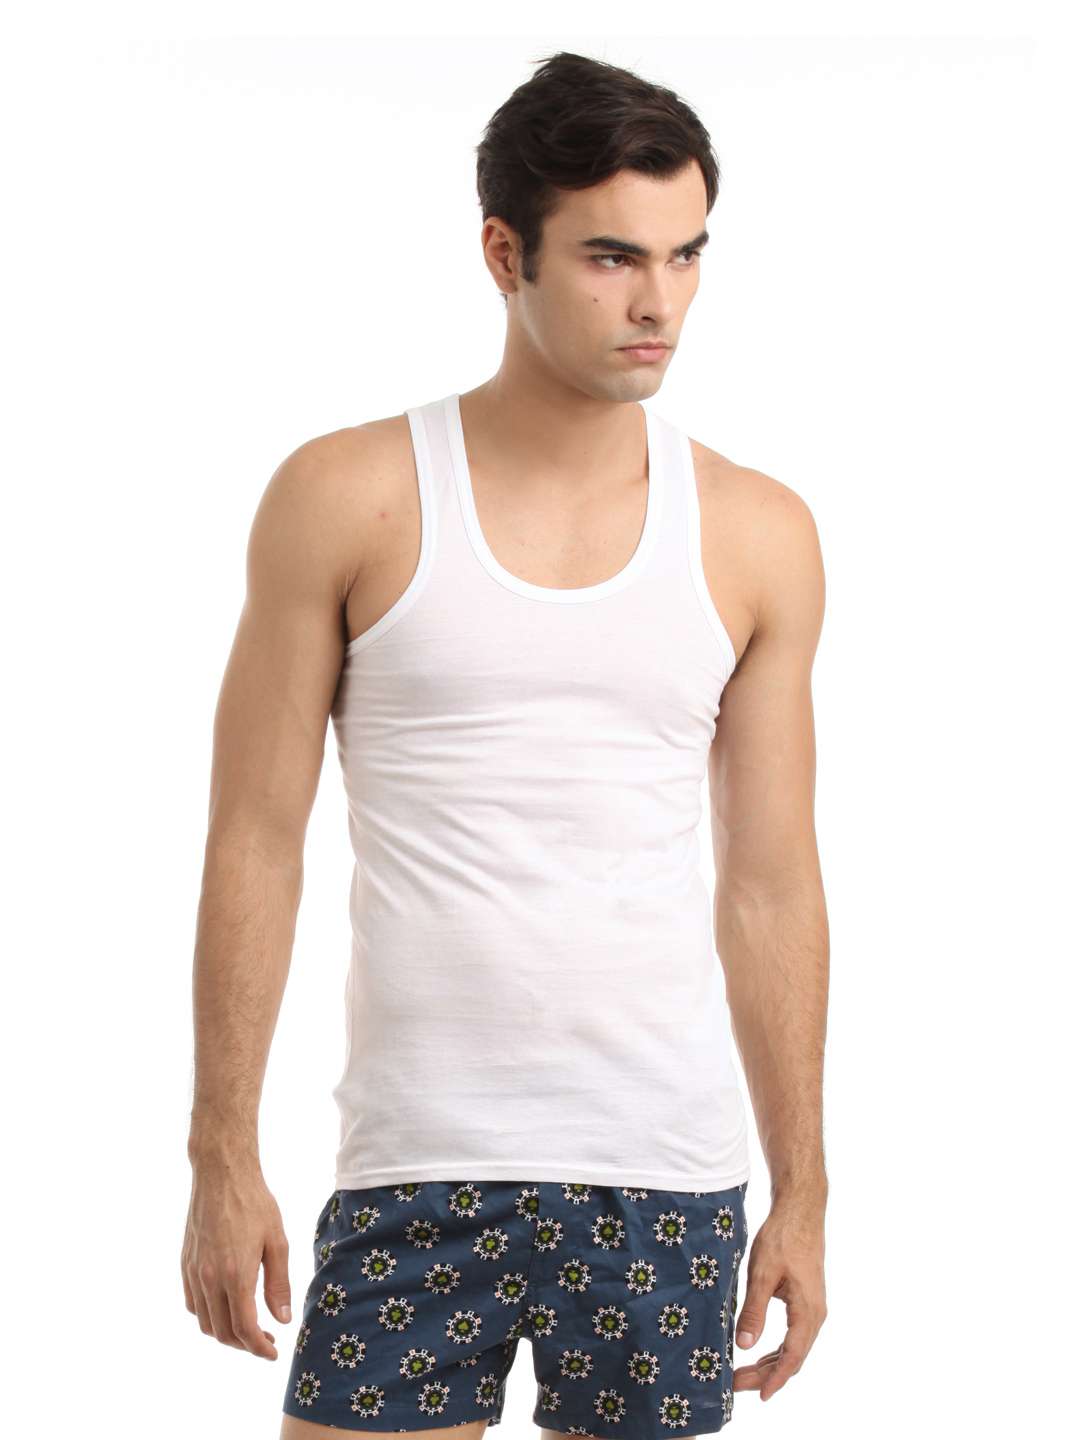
Hanes Men Pack of 2 White 100% Cotton Sleeveless Vests
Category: Apparel / Innerwear / Innerwear Vests
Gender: Men
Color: White
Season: Summer 2016
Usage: Casual